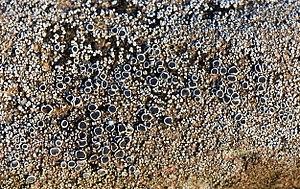
Lecanora est un genre de lichens de la famille des Lecanoraceae.